Heinrich von Bülow (Grotekop)

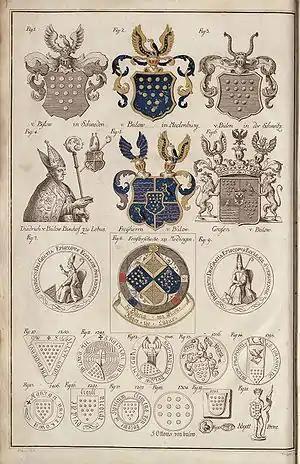
von Bülow Arms

Heinrich von Bülow also known as Big Top (Grotekop) was a knight born in the middle of the fourteenth century. He died either before 1395 or during 1415. He prospered as a warrior-supporter of Prince Albrecht of Mecklenburg (and of Sweden). Outside Mecklenburg, Heinrich Grotekop is still remembered in many quarters as an archetypal robber baron on account of his appetite for feuding.